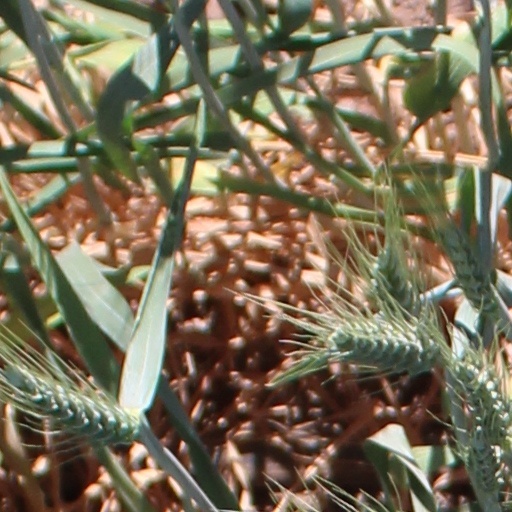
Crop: wheat